Charles Carnan Ridgely

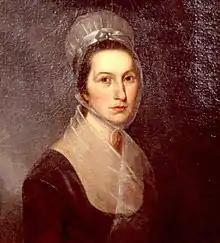
Priscilla Dorsey, copy of a portrait by Rembrandt Peale

Charles Ridgely Carnan married Priscilla Dorsey, daughter of Caleb Dorsey, Jr., of 'Belmont' and Priscilla Hill on October 17, 1782, at Old Saint Paul's Church (Episcopal/Anglican) in Baltimore, Maryland. Priscilla was the youngest sister of his uncle's wife, Rebecca Dorsey. The sisters were great-granddaughters of Hon. John Dorsey and his wife, Pleasance Ely. While her husband attended politics, Priscilla was the sole mistress of 'Hampton' and attended to their thirteen children.